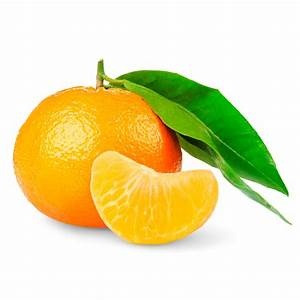
Label: mandarine